Triplemanía XX

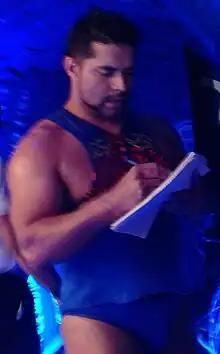
Máscara Año 2000 Jr., who lost his mask in the main event of Triplemanía XX

The next match saw El Hijo del Perro Aguayo challenge El Mesías for the AAA Mega Championship. The champion was accompanied to the ring by Cibernético, while the challenger was accompanied by his stablemates Héctor Garza and Taya Valkyrie. Towards the end of the bloody brawl, Aguayo went for the illegal "Martinete", which would lead to an automatic disqualification, but was stopped by Garza, leading to an argument between the two stablemates. Garza then attempted to hit El Mesías with a steel chair, but accidentally hit Aguayo instead. As Aguayo began bleeding heavily, the match was stopped for a moment as a doctor entered the ring to check on the cut on his head; Aguayo, however, kept avoiding the doctor, not wanting the match to be ended. El Mesías then speared his challenger through a table for the win and to retain the AAA Mega Championship. Afterwards, Cibernético immediately climbed to the ring and jumped on top of the bloody Aguayo, mocking him, while El Mesías received his title belt. Cibernético then went out of the ring and pushed Hall of Famer Perro Aguayo, who was seated in the front row, before being pulled away by an irate El Mesías as "Los Perros del Mal" members Halloween, Psicosis and Teddy Hart came ringside to check on the condition of the challenger. Garza attempted to do the same, but was pulled away from Aguayo by Halloween, Psicosis and Hart, who blamed him for the loss. Eventually "Los Perros del Mal" helped their leader backstage, with Garza following behind.